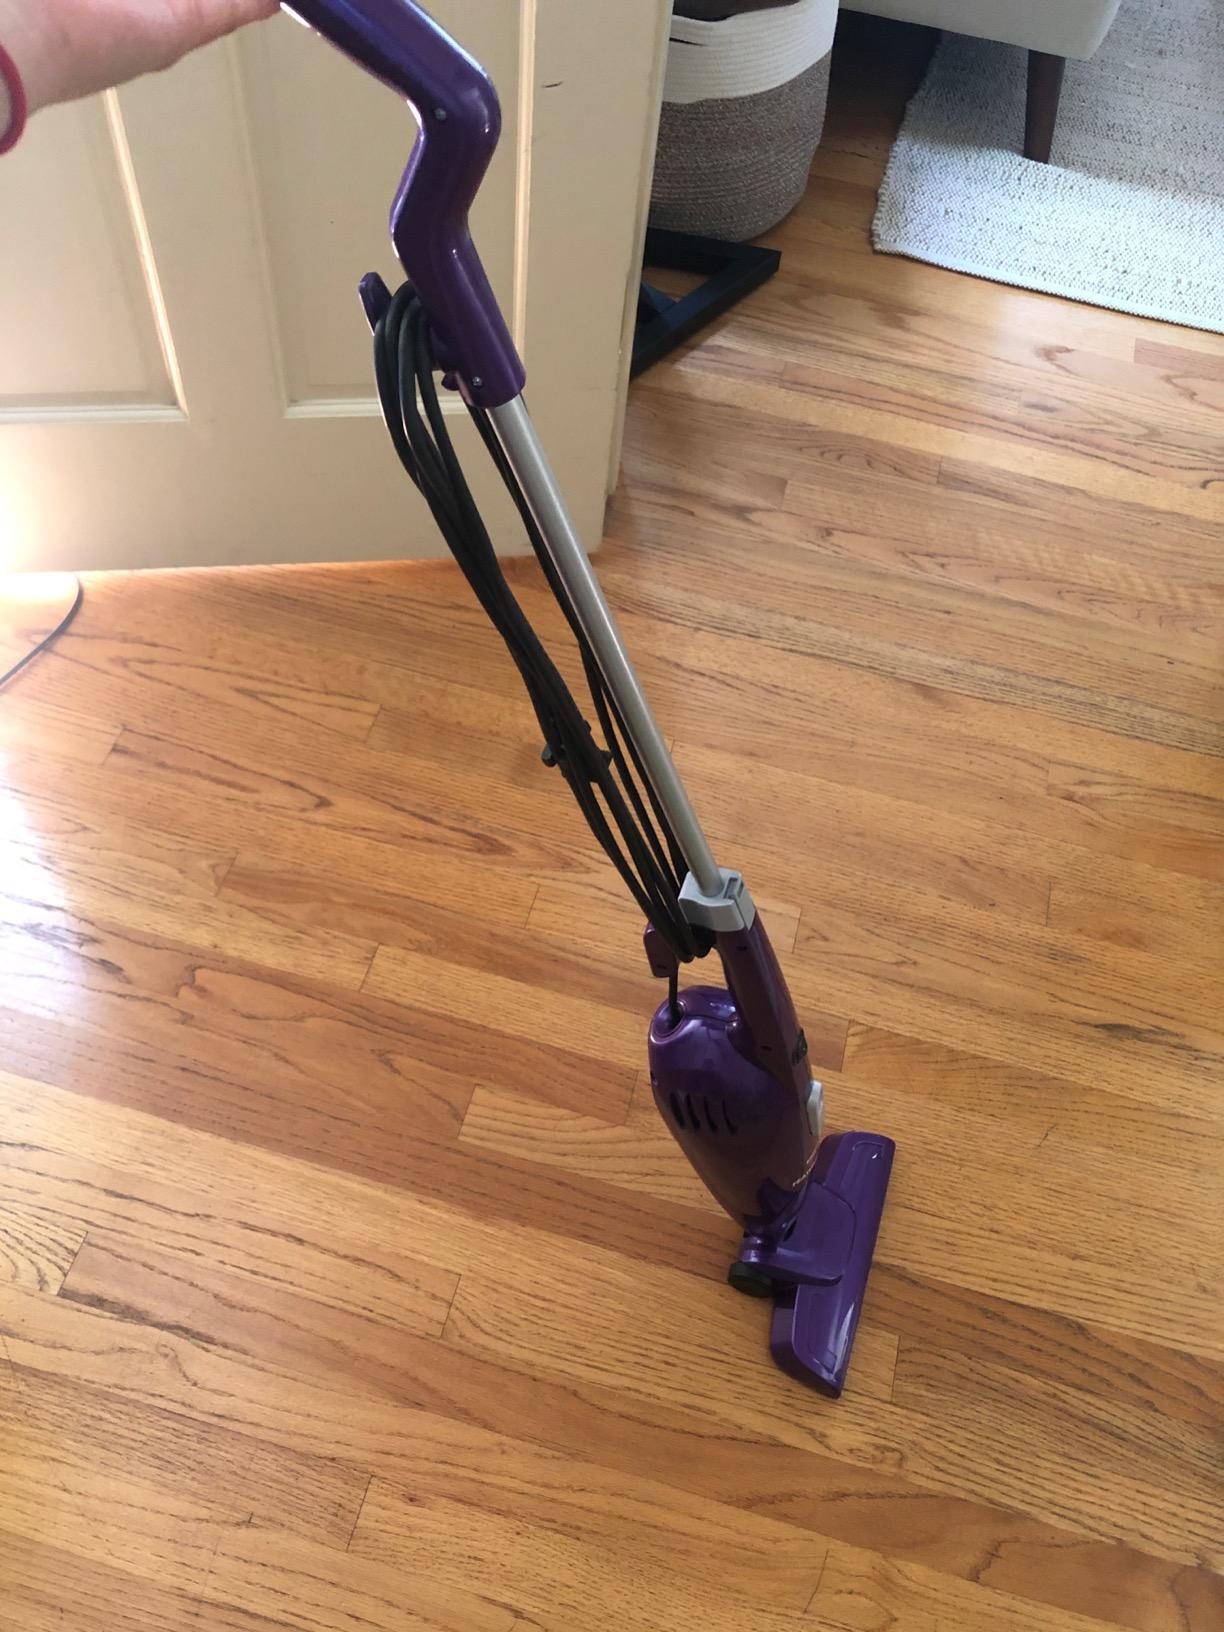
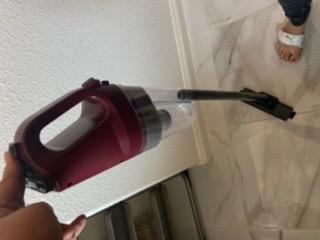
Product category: items_vacuum
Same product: no